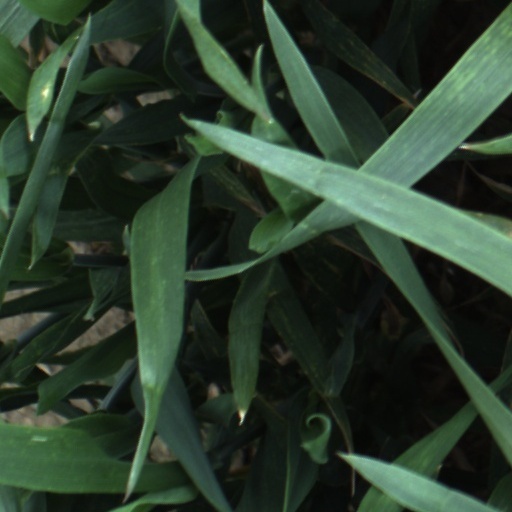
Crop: wheat